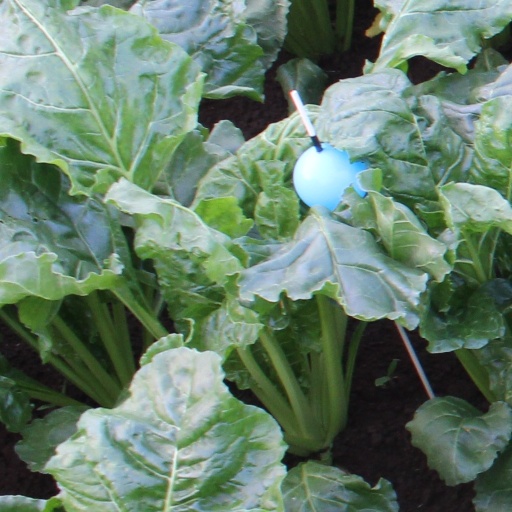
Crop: sugar beet